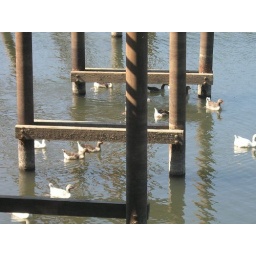
Geese swimming near the docks alongside the Willamette river